Battle of Long Tan

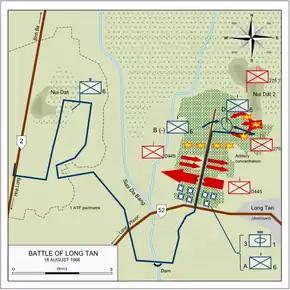
Battle of Long Tan, 18 August 1966

At 02:43 on the night of 16/17 August Nui Dat was bombarded by the VC, and hit by over 100 rounds from several 82 mm mortars, 75 mm RCLs and an old Japanese 70 mm howitzer fired from a position to the east. Most of the infantry were deployed at the time, with 5 RAR still engaged on Operation Holsworthy while a small party remained at the base. A Company, 6 RAR was on patrol in the north-east of the TAOR, while a platoon from C Company was manning a night ambush to the south-east. The bombardment lasted for 22 minutes, damaging vehicles, tents and wounding 24 men, one of whom later died.